St. Nicholas' Collegiate Church

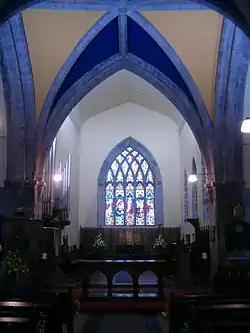
Interior of church

The Collegiate Church of St. Nicholas is a medieval church building in Galway, Ireland. It is a collegiate church and the parish church of St. Nicholas Church of Ireland parish, which covers Galway City. It was founded in 1320 and dedicated to Saint Nicholas of Myra, the patron saint of seafarers, in recognition of Galway's status as a port. The monumental work of Irish genealogy, the Leabhar na nGenealach was produced here in 1650 by Duḃaltaċ MacḞirḃisiġ (Dubhaltach MacFhirbhisigh).